Terrorism in Serbia

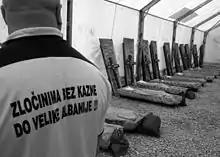
Victims of massacres carried out by the KLA

There have been reports of war crimes committed by the KLA during the conflict. These have been directed against Serbs, other ethnic minorities (primarily the Roma) and against ethnic Albanians accused of collaborating with Serb authorities. The KLA ran prison camps including the Lapušnik prison camp the Jablanica prison camp.